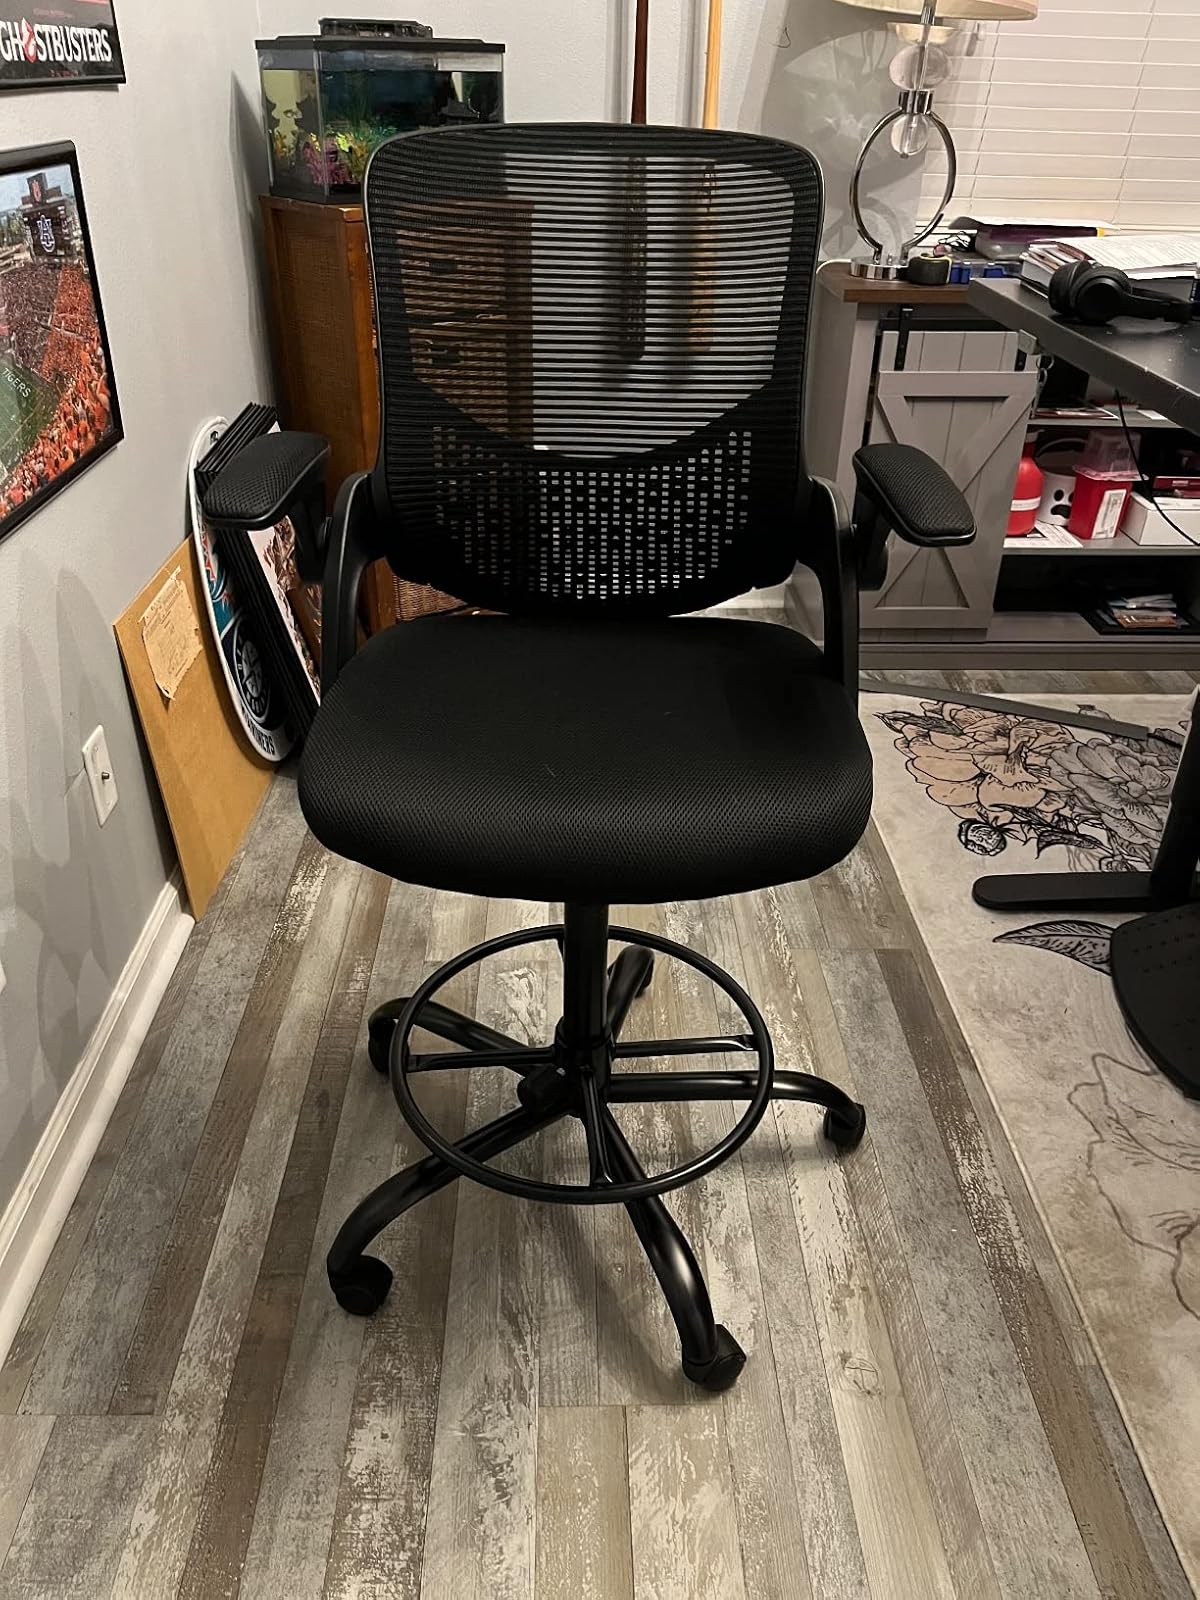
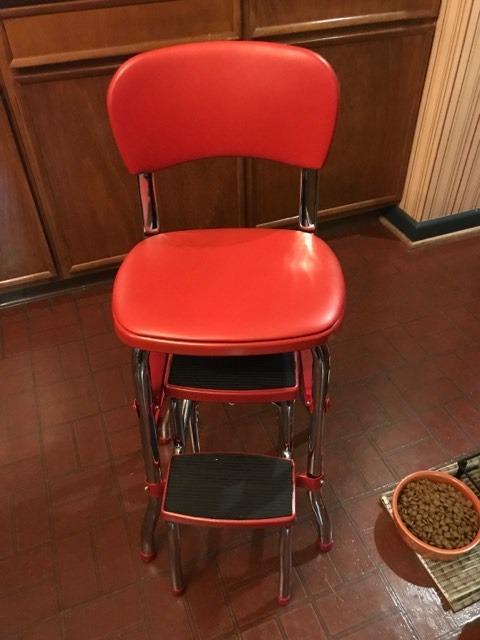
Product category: items_chair
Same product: no